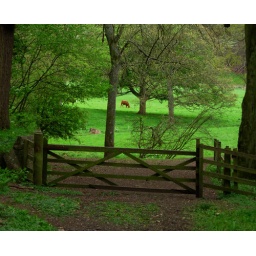
This is where my local woodland meets the water meadow alongside the River Tweed; the cows enjoy the lush grass in Spring.